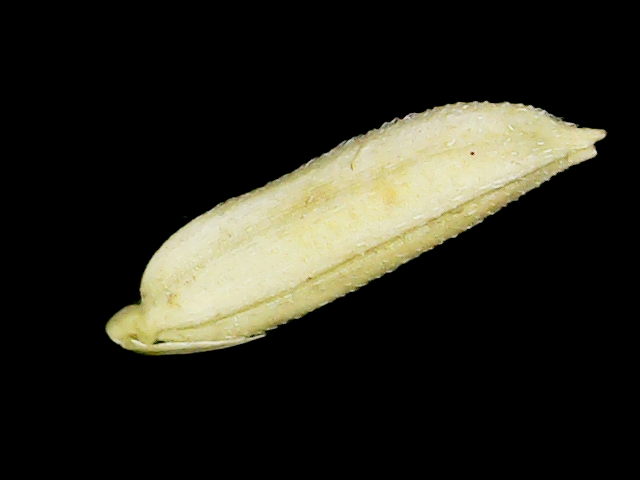
Rice variety: Binadhan21